Crooked knife

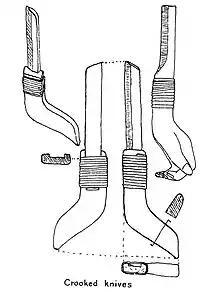
Crooked Knife

Because the unique shape of the knife, the wooden handle extends well beyond the hand that is gripping it. This exposed pommel became a prime place for Native American artists to express themselves and wonderful examples of finely and beautifully carved Crooked knives can be found in collections across the world.